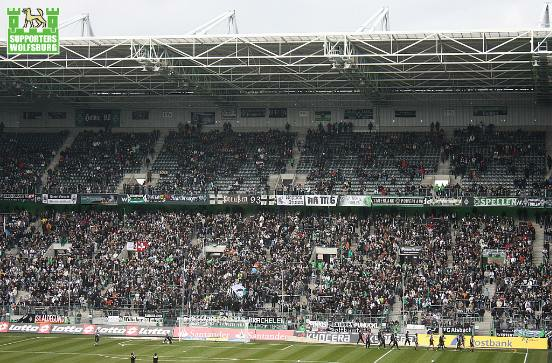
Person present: Yes